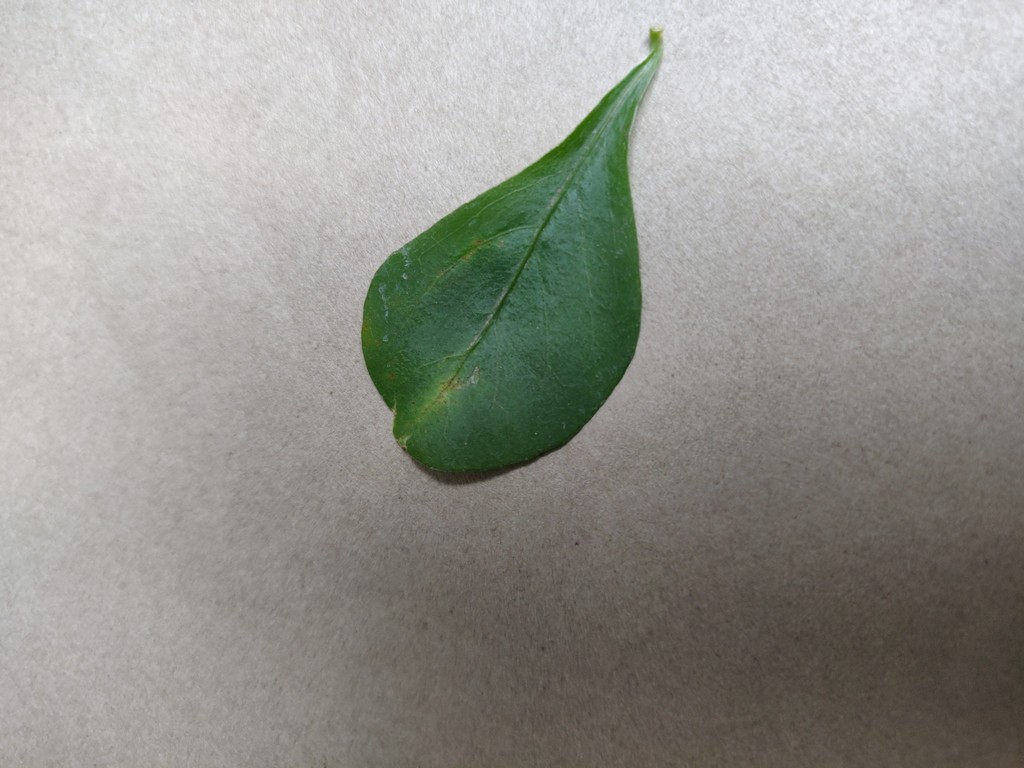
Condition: Unhealthy
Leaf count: single
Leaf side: front